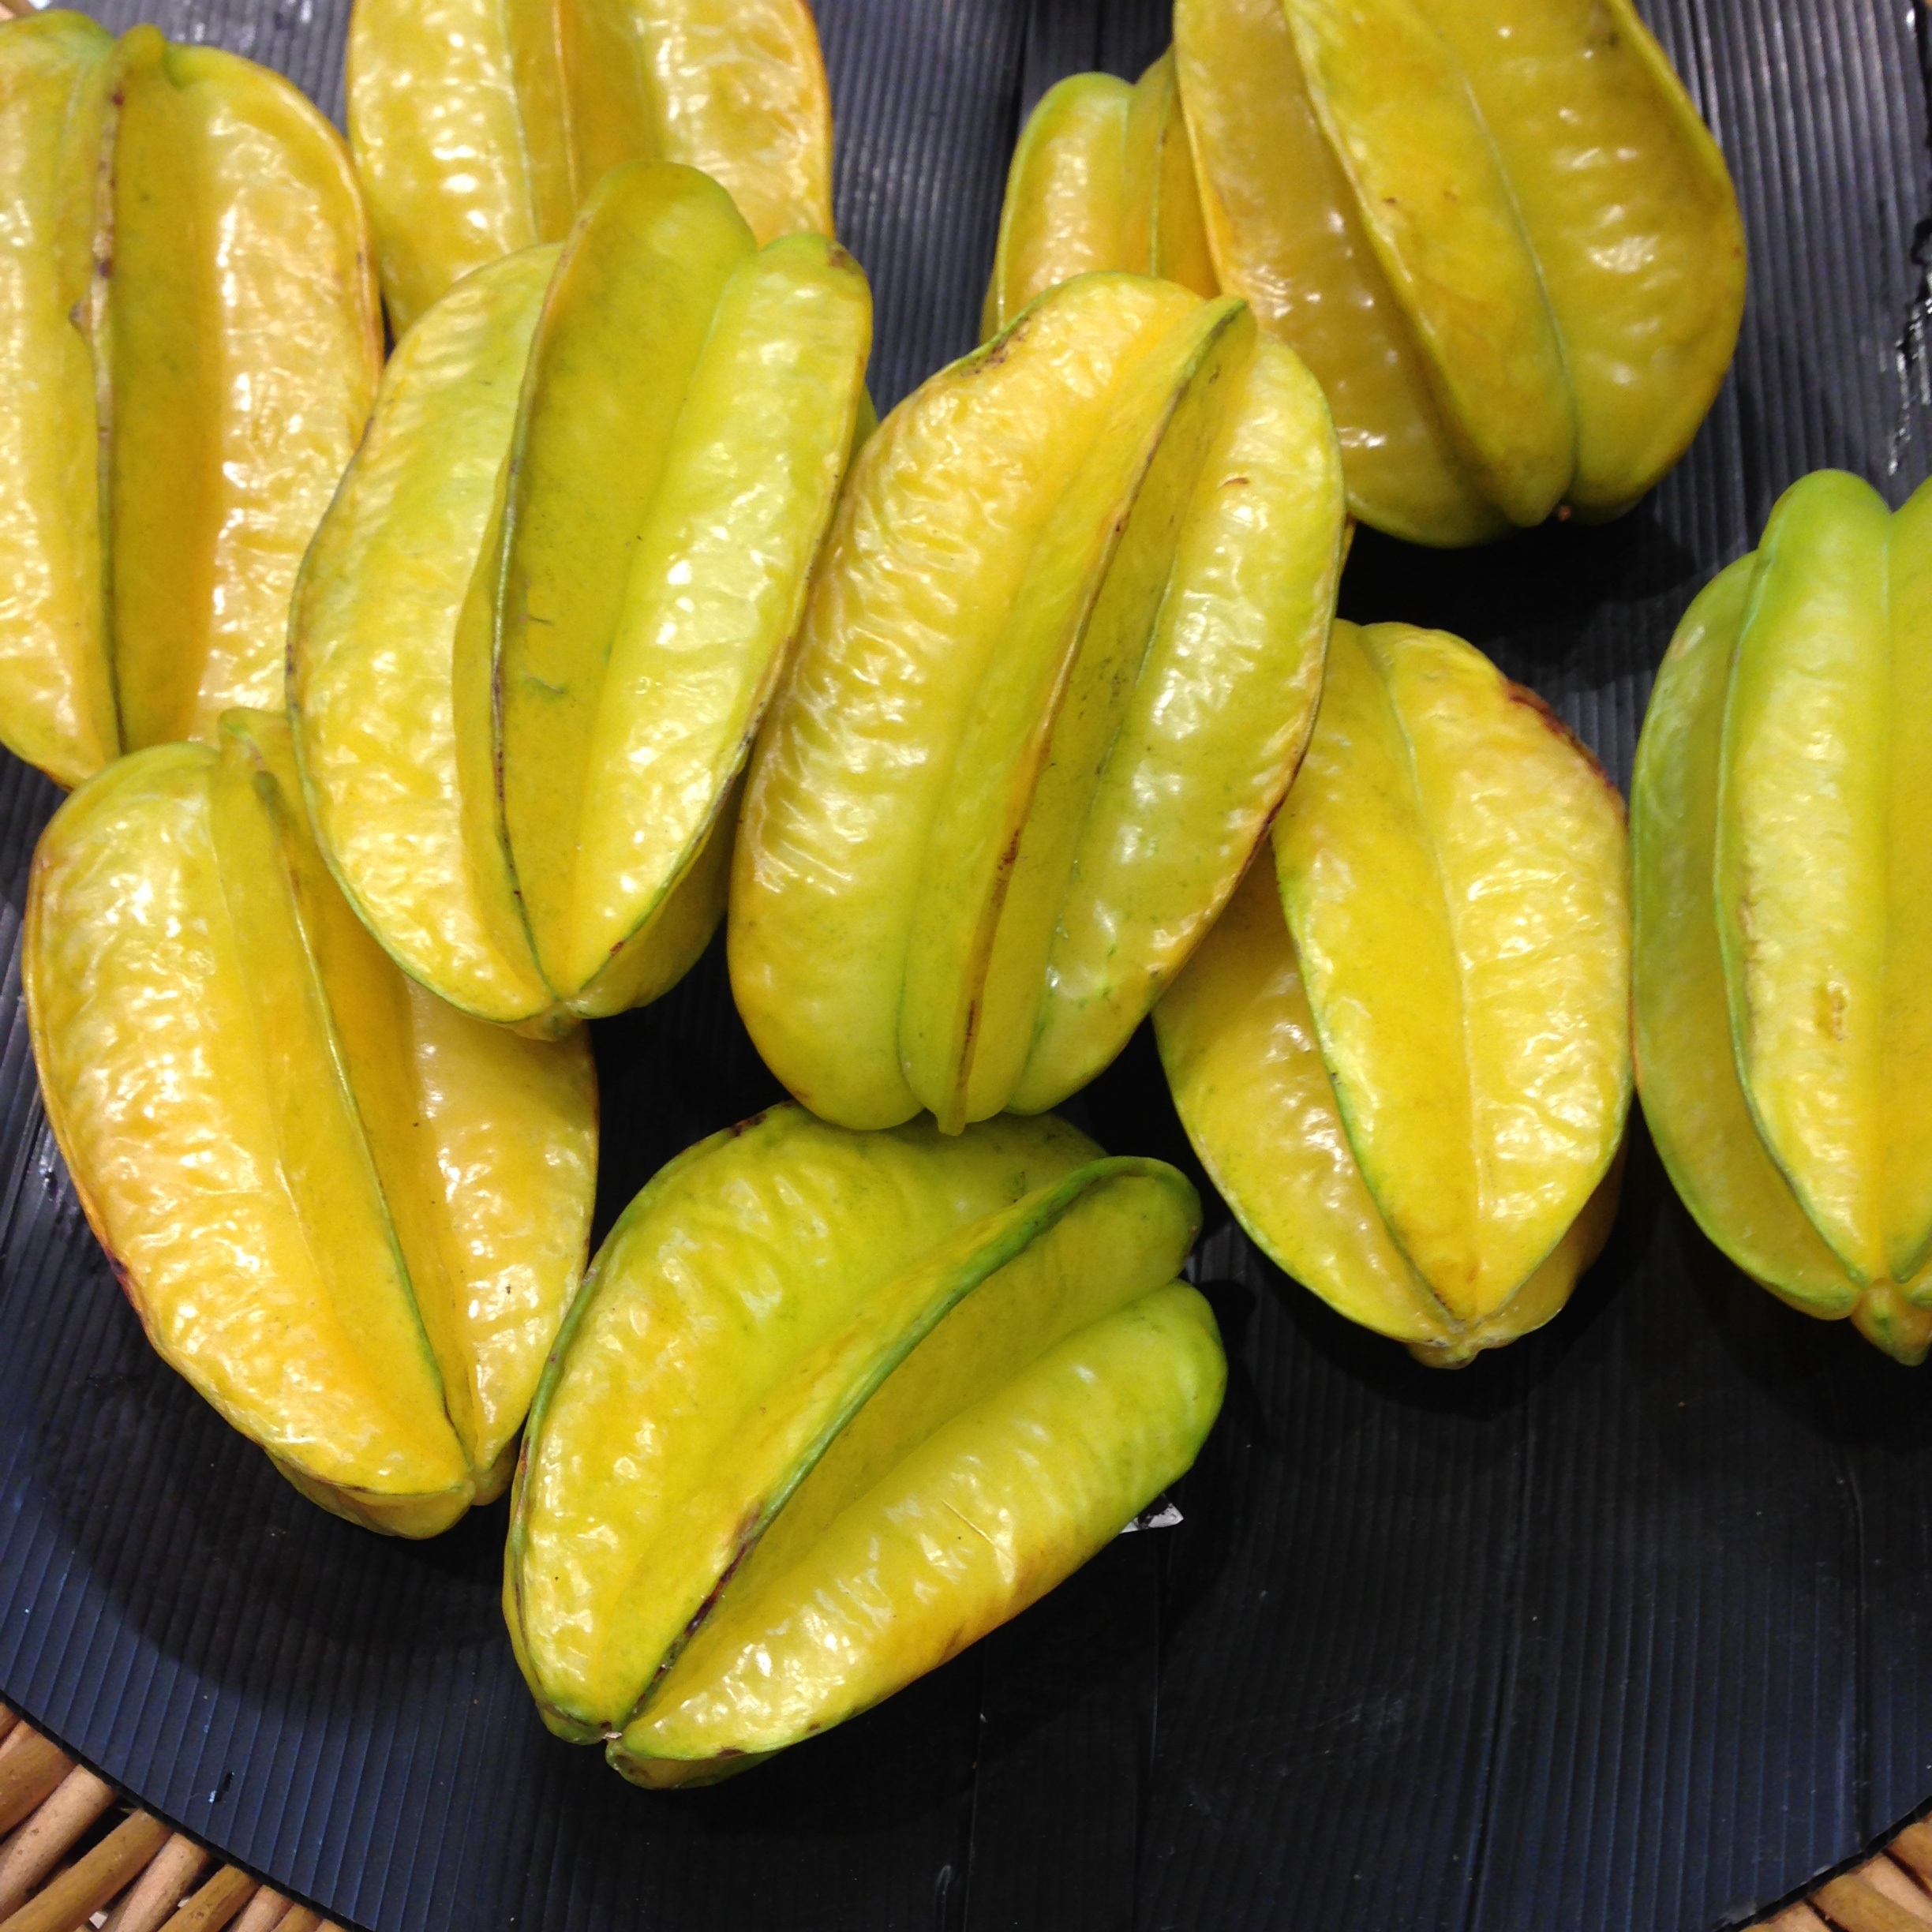
plant, fruit, food, produce, vegetable, gourd, citron, flowering plant, pickled cucumber, star apple, land plant, cooking plantain, summer squash